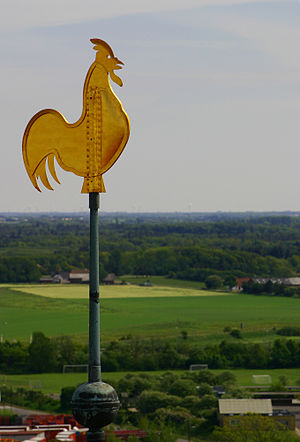
Vejrhane
Vejrhane set fra Ribe Domkirkes tårn
Vejrhane i Ribe, set fra domkirkens tårn
Vejrhanen er en speciel type vindfløj, hvor den flade metalplade er udformet som en hane. Princippet er ellers som de øvrige vindfløje, hvor en flad metalplade anbragt på toppen af et tag, hvor den er monteret, så den kan dreje frit omkring en lodret akse. Den evner på den måde at vise, hvilken vej vinden blæser.